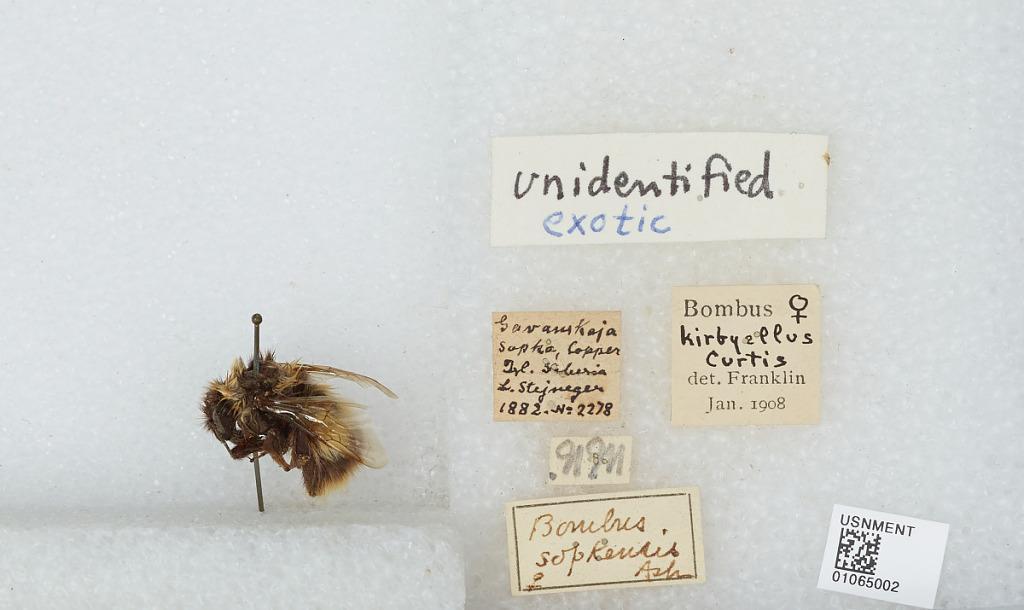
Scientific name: Bombus sp.
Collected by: L. Stejneger
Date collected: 1882--
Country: Russia
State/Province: Kamtsjatka
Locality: Gavanskaja Sopka, Copper
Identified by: Franklin